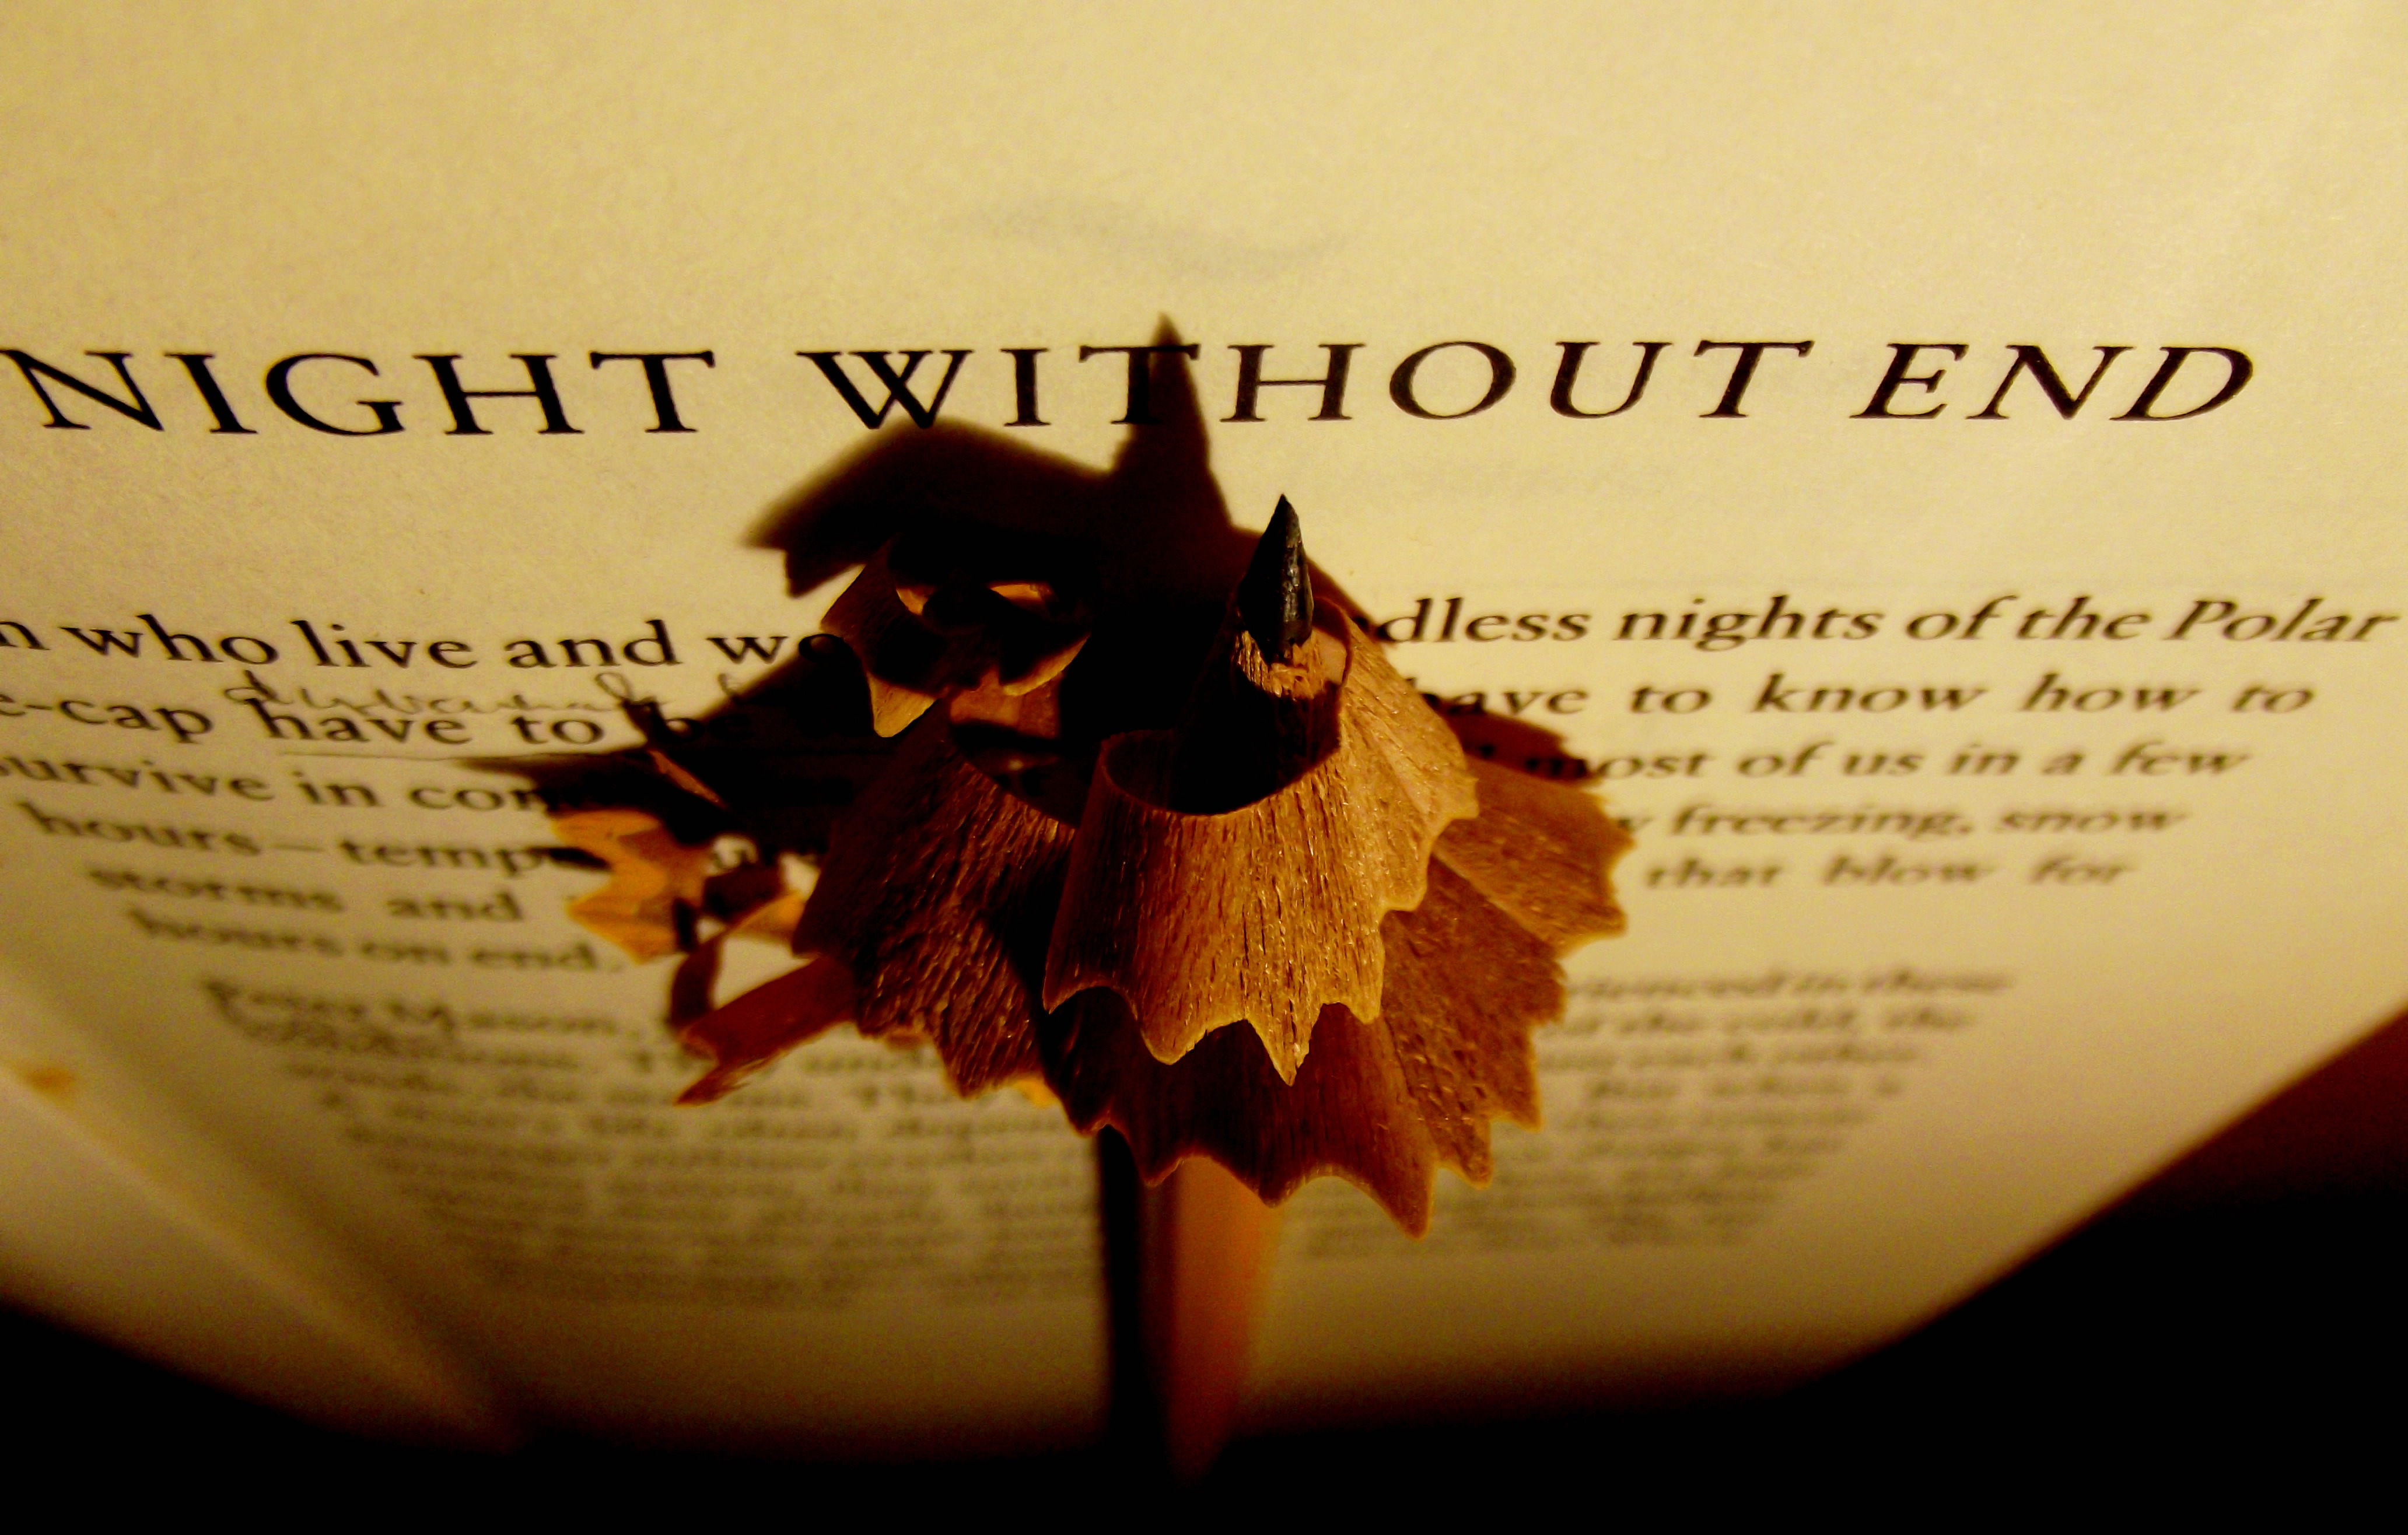
writing, book, pencil, leaf, flower, reading, brand, text, letters, presentation, emotion, based on the novel